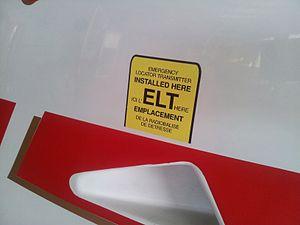
Une radiobalise de localisation des sinistres ou RLS est un transmetteur qui émet un signal dans la bande de fréquence 406 MHz en numérique en cas de détresse, d'urgence pour donner l'emplacement d'un navire, d'un avion ou d'une personne en détresse. Ce signal est ensuite reçu par un ou des satellites du réseau Cospas-Sarsat et GEOSAR qui déterminent la localisation et transmettent les coordonnées au bureau de recherche le plus proche. Le signal peut contenir l'information de la position prise par GPS ce qui rend la localisation plus aisée.